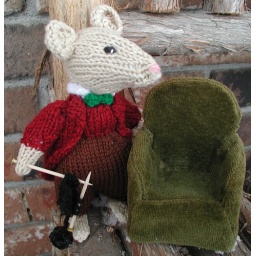
Mouse standing by green chair